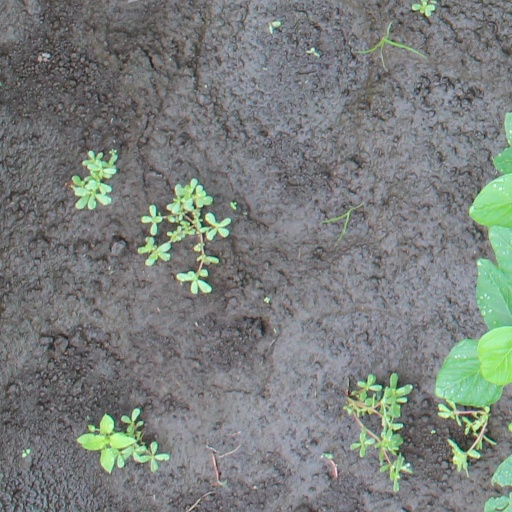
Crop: soybean